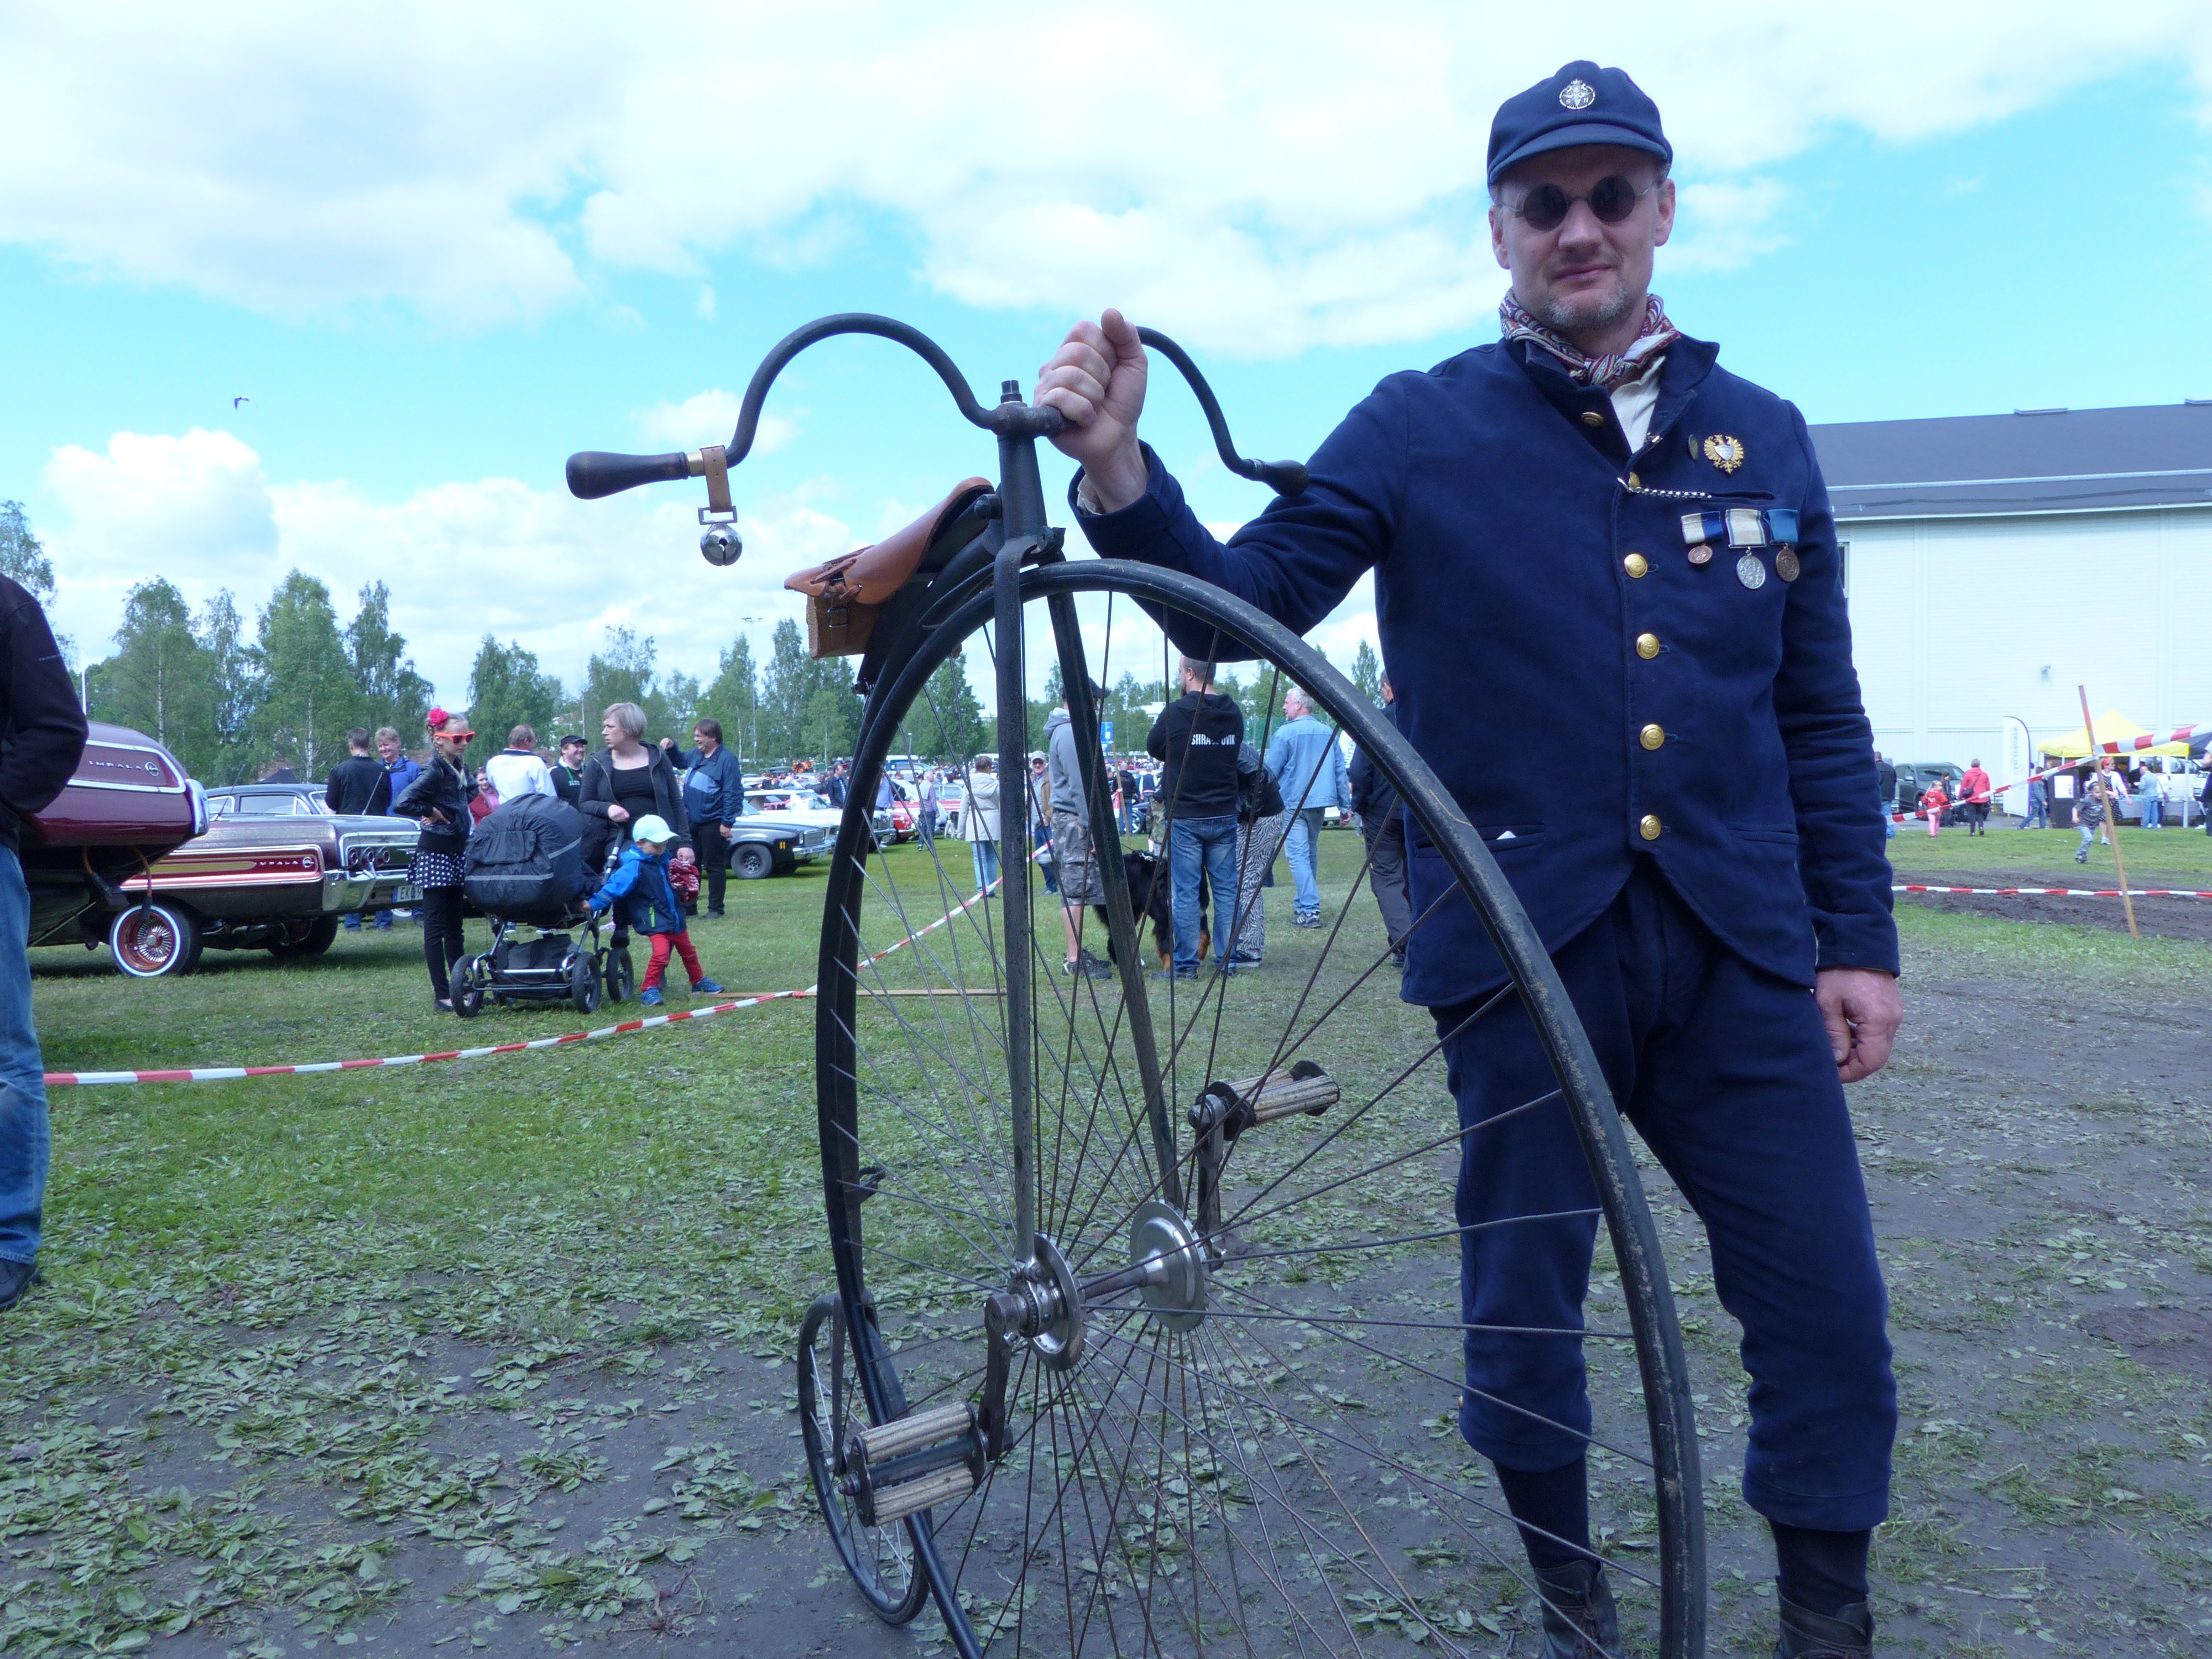
retro, bicycle, vehicle, cycle, sports equipment, mountain bike, cycling, sports, wheels, racing, bikes, ume, veteran cycle, cycle sport, cyclo cross bicycle, cyclo cross, bicycle racing, road bicycle, endurance sports, racing bicycle, duathlon